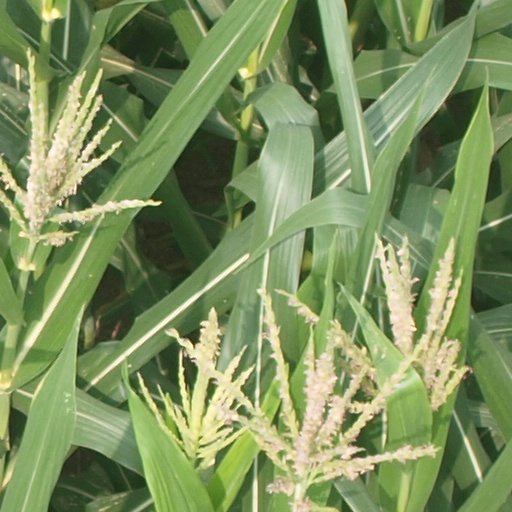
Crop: maize; corn